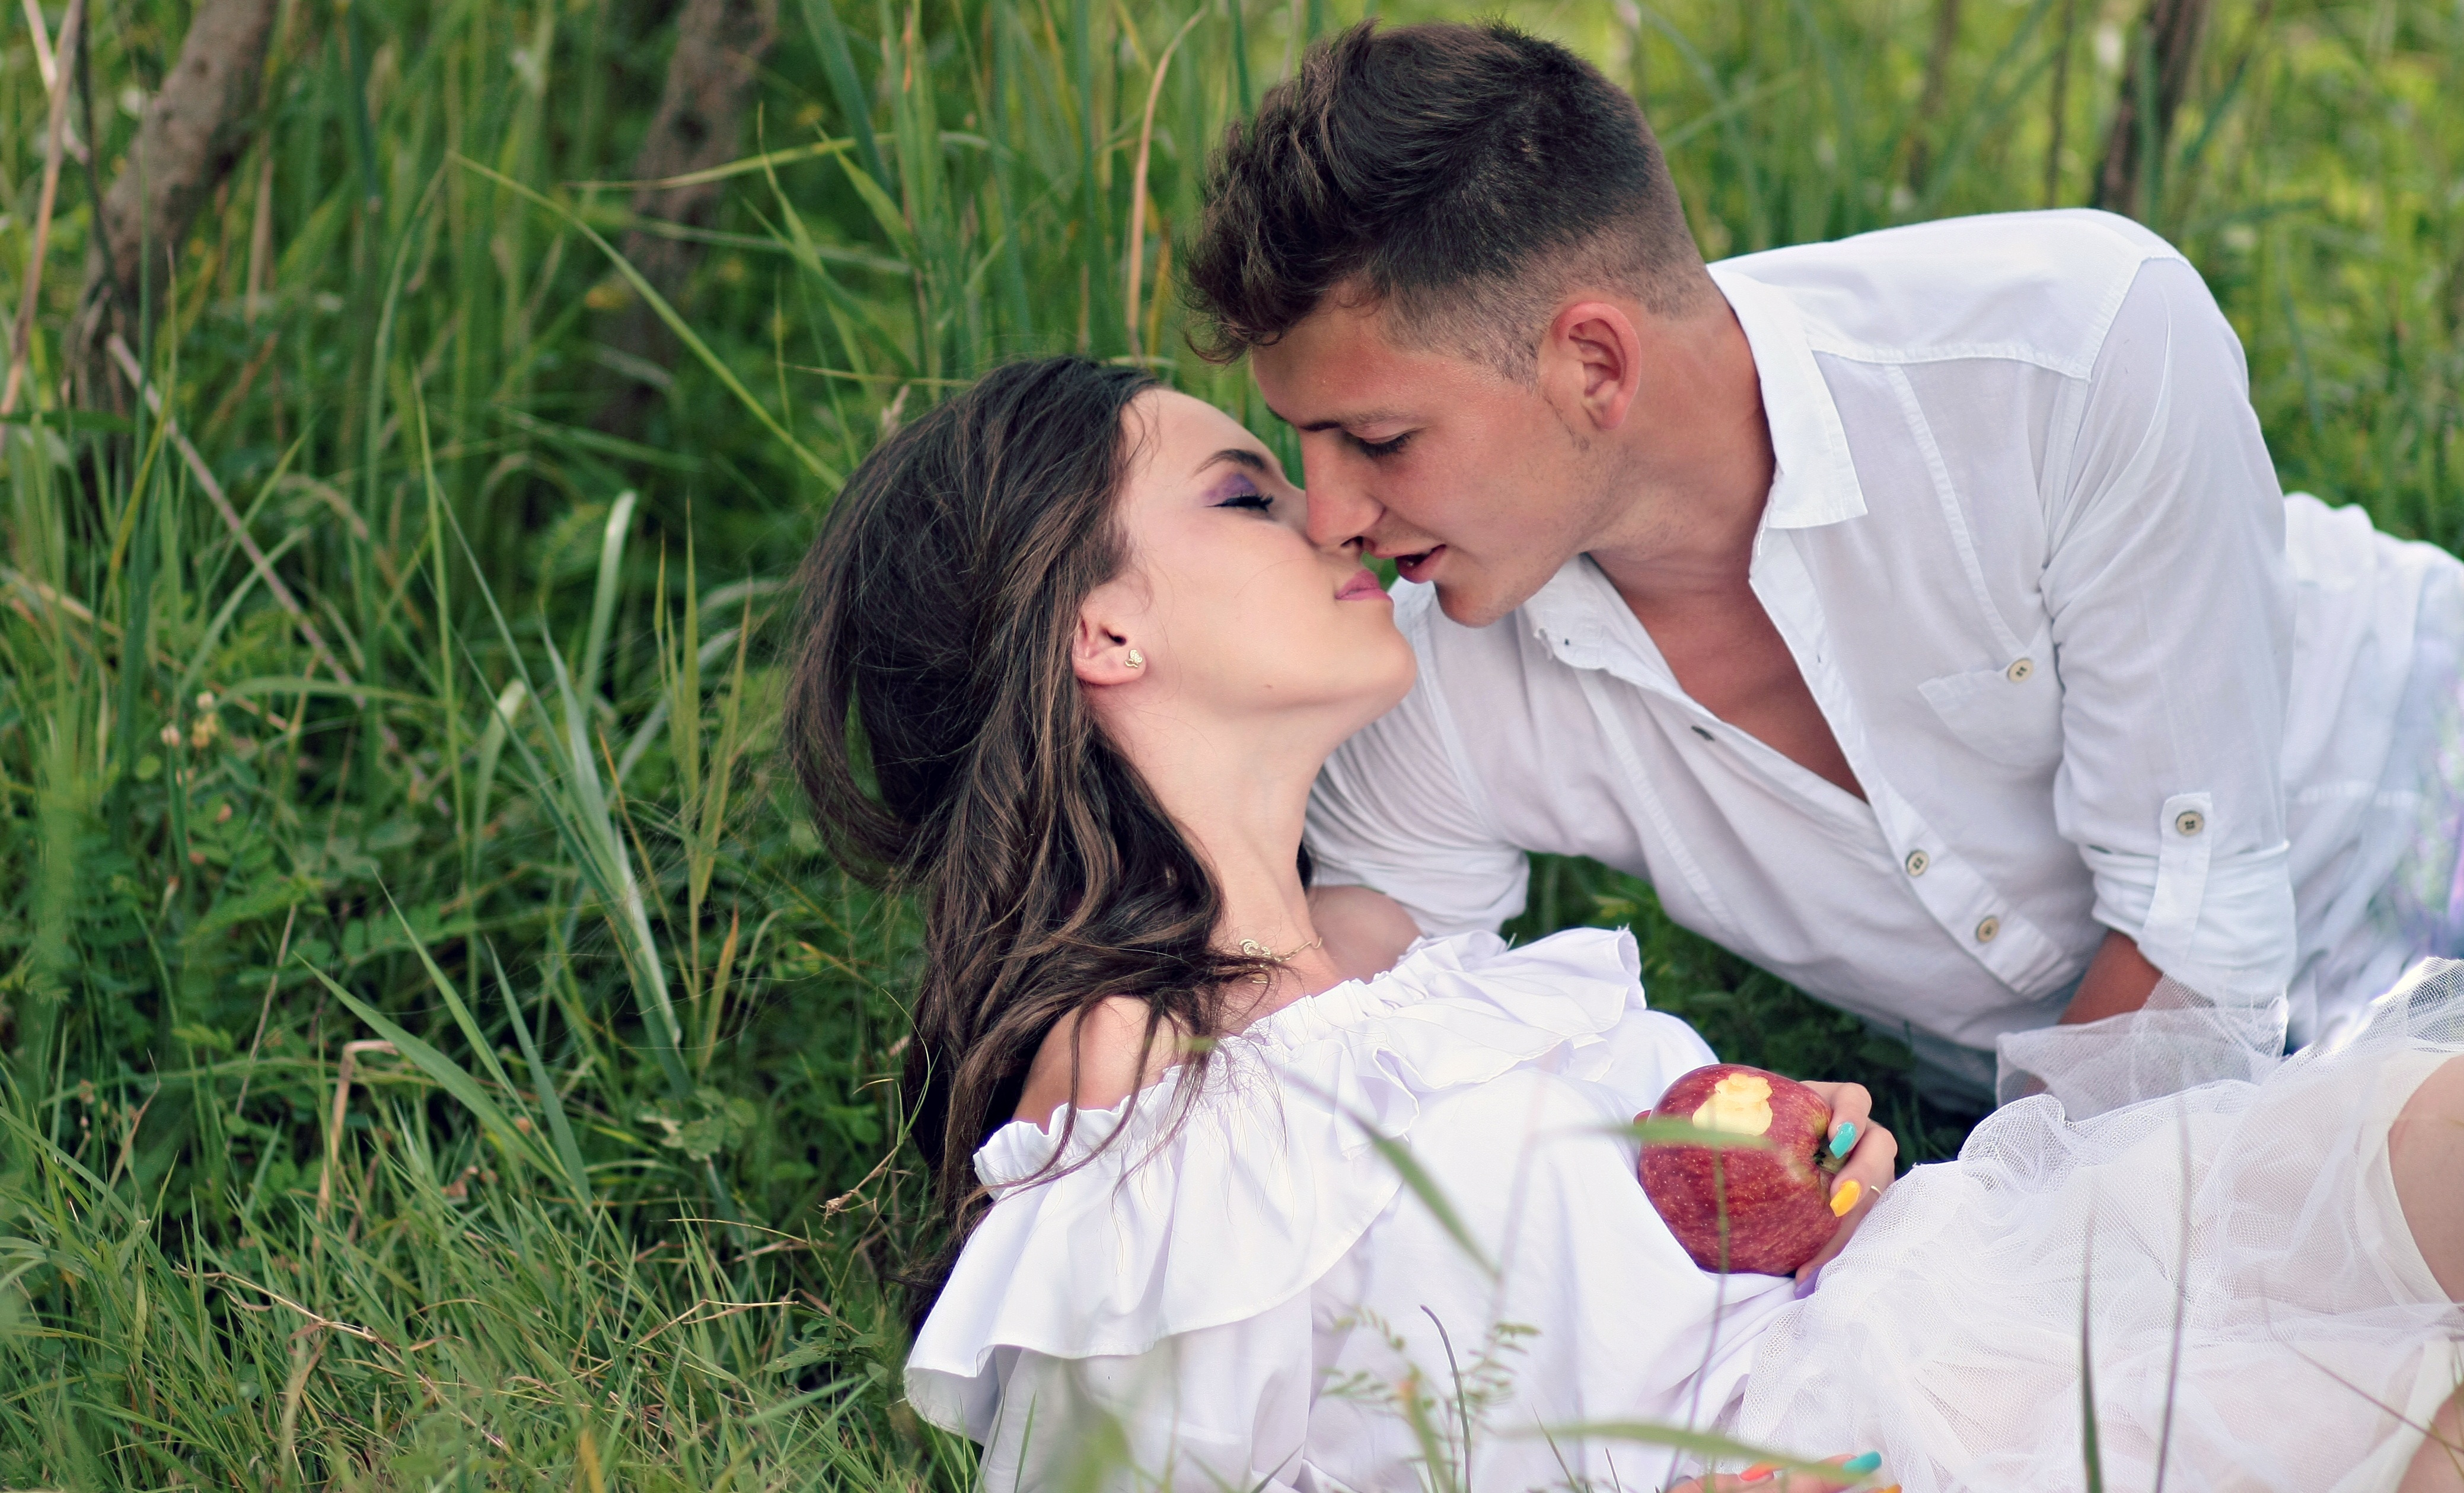
love, print, kiss, couple, romance, ceremony, beauty, march, story, interaction, snow white